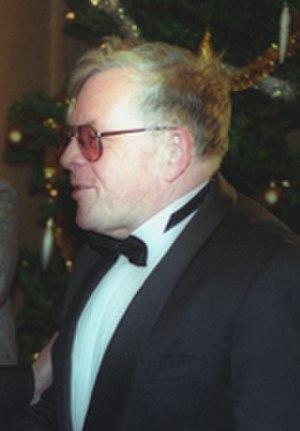
Andreï Pavlovitch Petrov est un compositeur russe. Connu pour avoir composé la musique de plusieurs films soviétiques tels Je m'balade dans Moscou, Attention, automobile et Romance de bureau, il a été nommé Artiste du peuple de l'URSS en 1980.